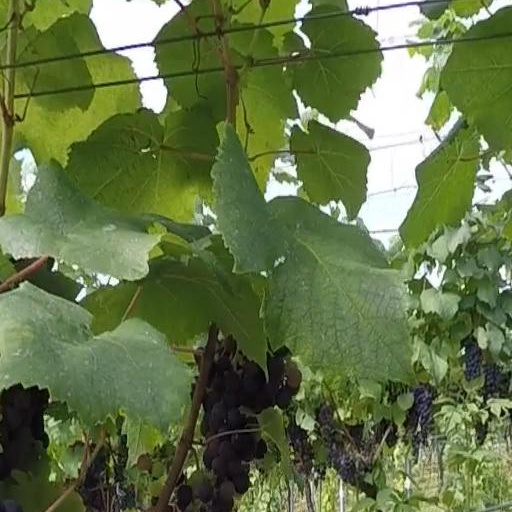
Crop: grape